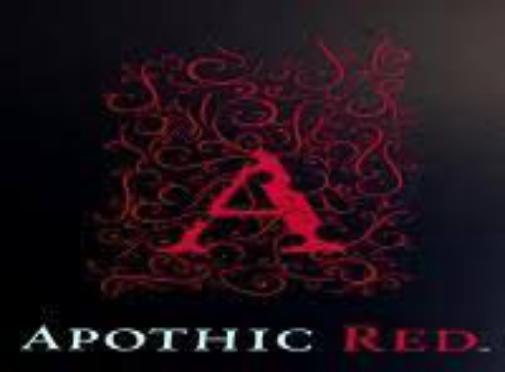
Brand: apothia-2
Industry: Necessities